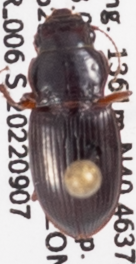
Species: Cratacanthus dubius
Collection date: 2022-09-07
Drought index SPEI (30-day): -2.09
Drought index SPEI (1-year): -2.09
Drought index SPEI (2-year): -1.69